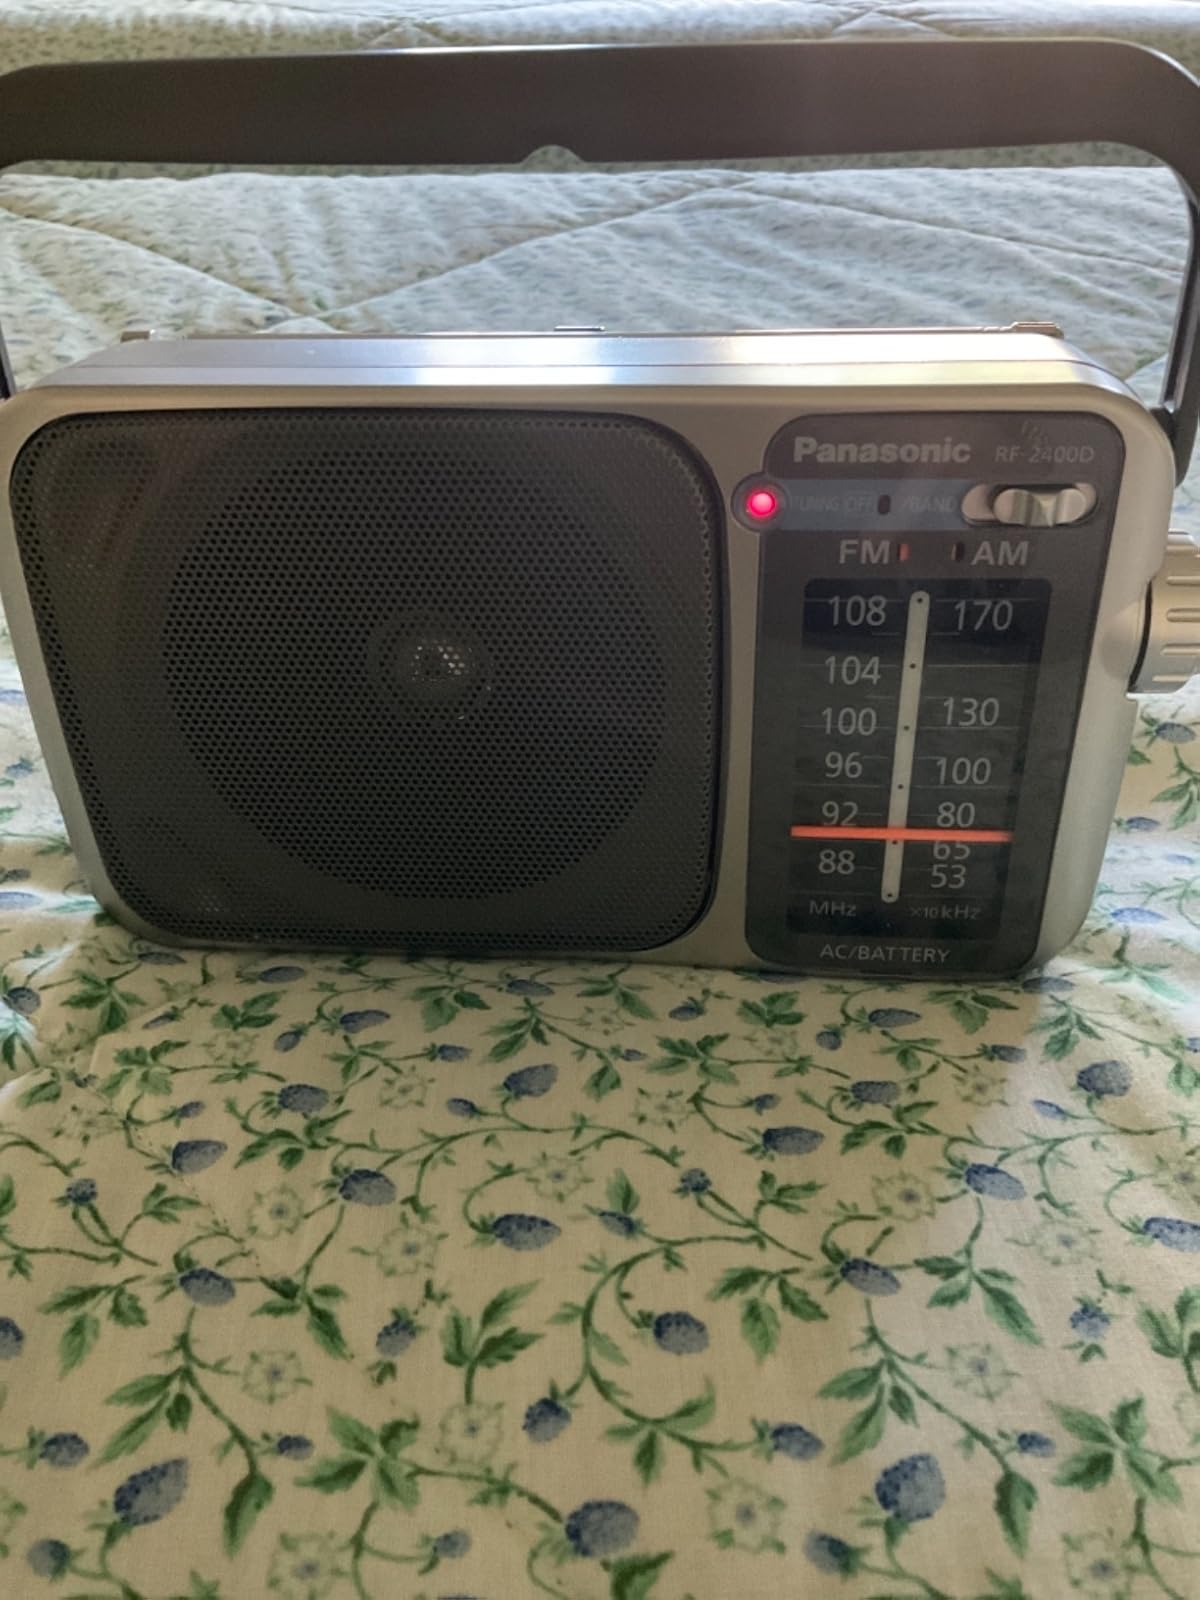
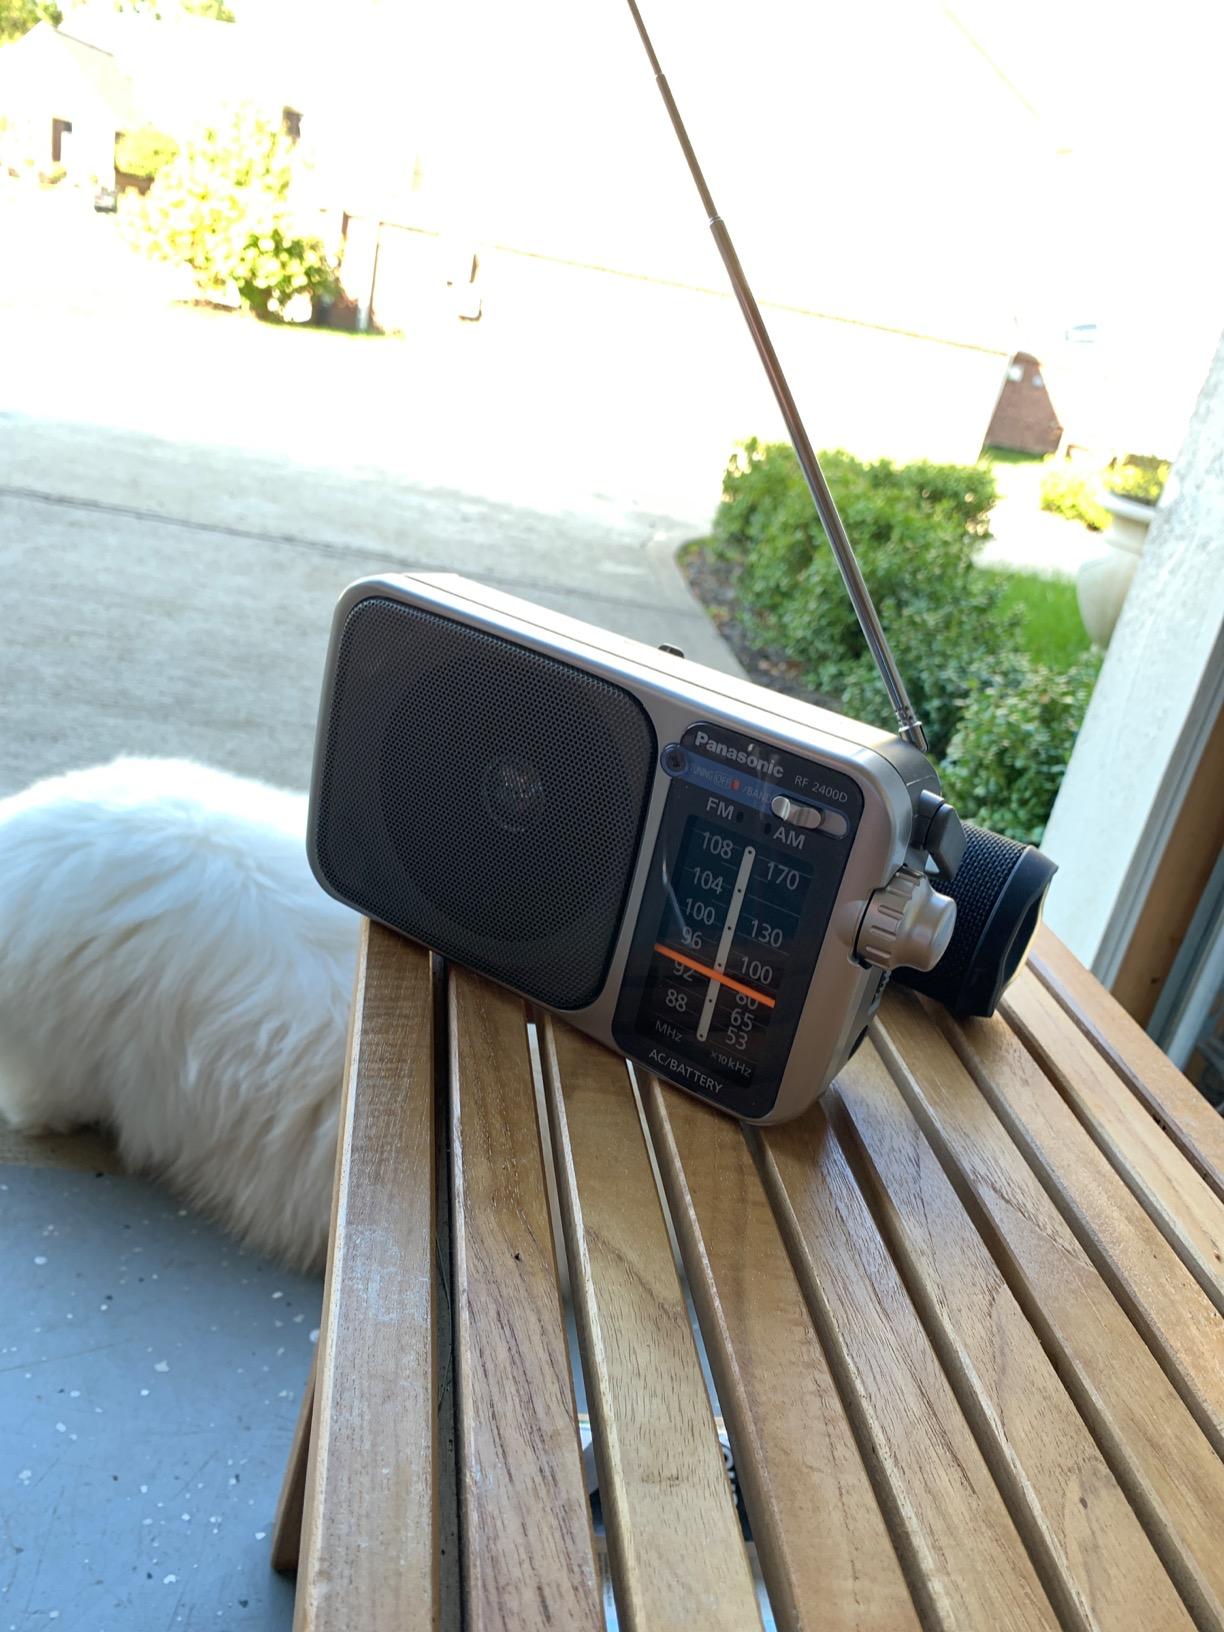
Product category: radio
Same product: yes